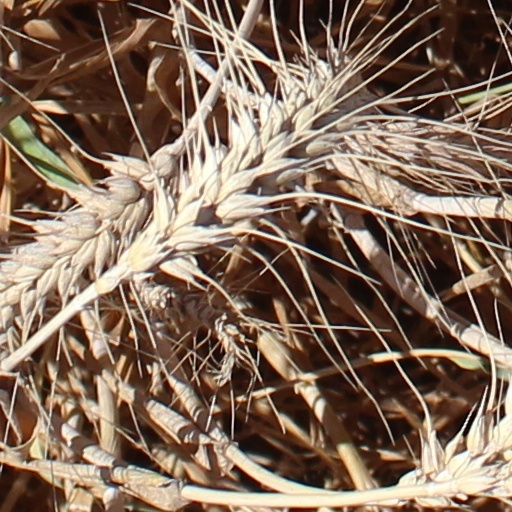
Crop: wheat